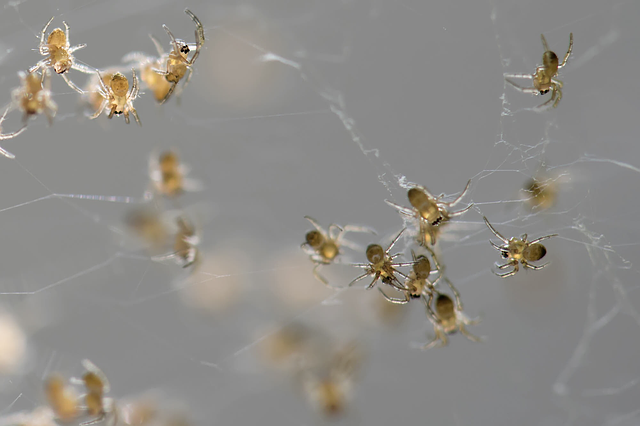
Label: ragno